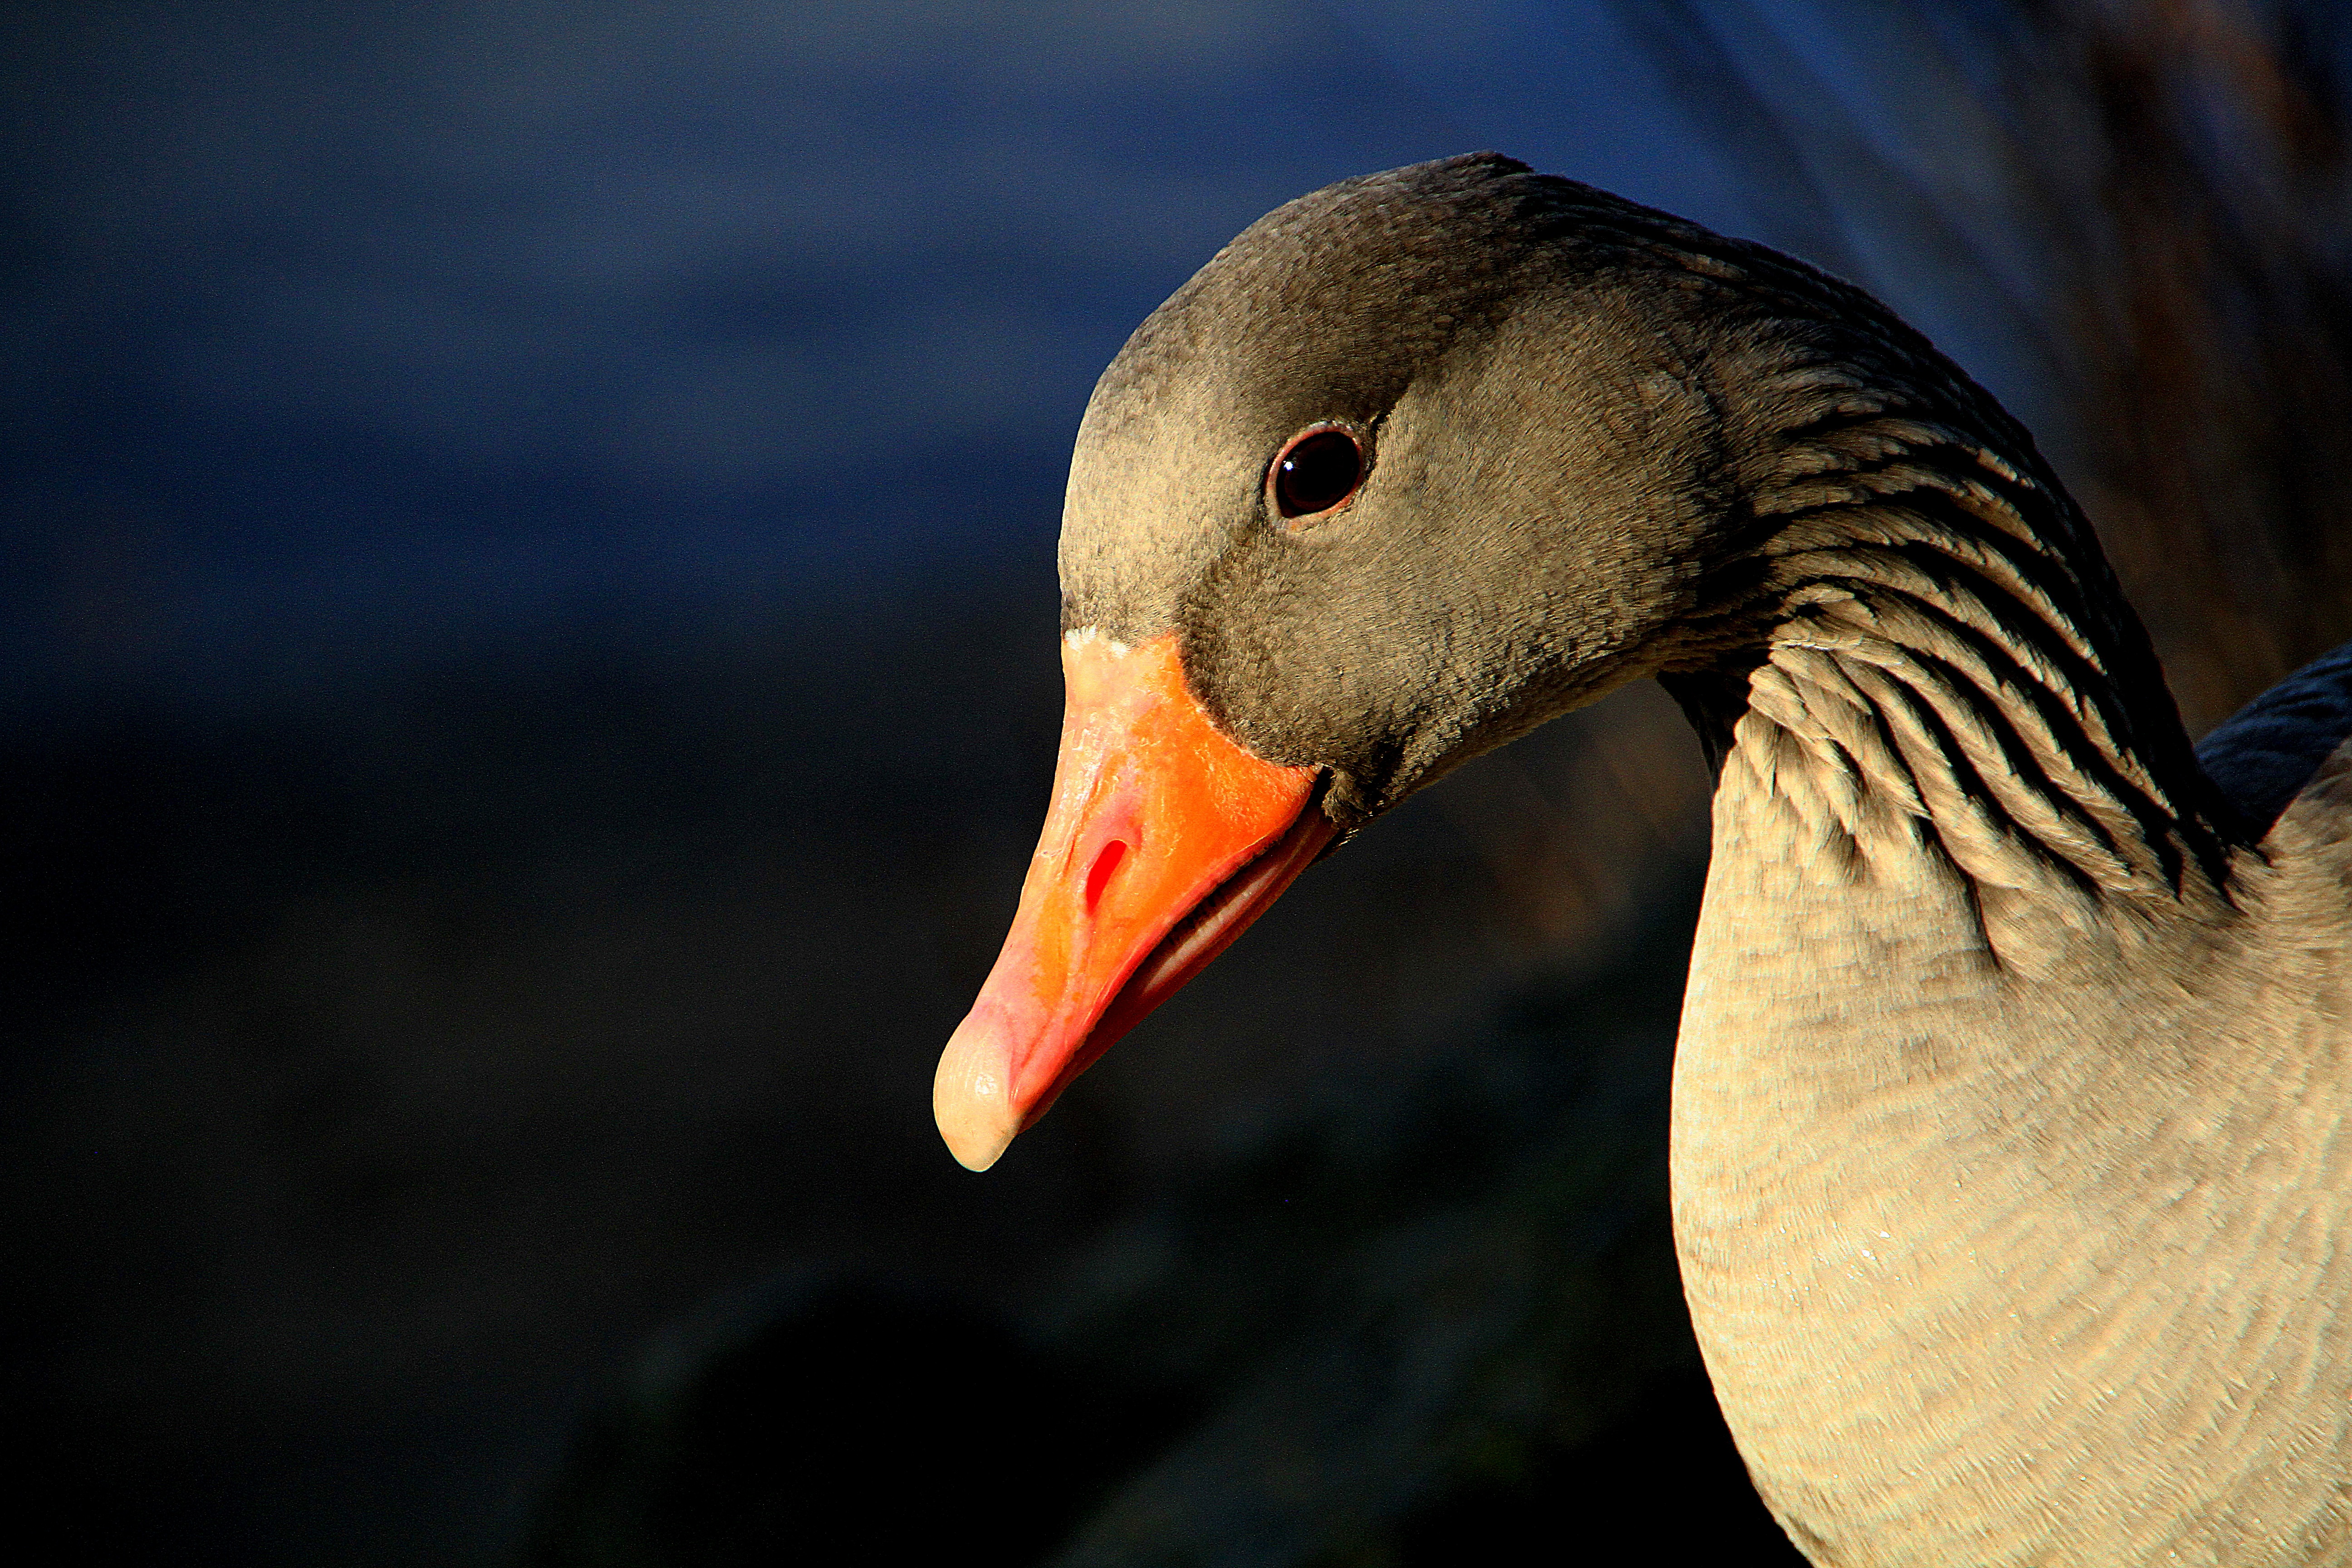
bird, wing, animal, wildlife, beak, fauna, close up, duck, goose, geese, vertebrate, bill, waterfowl, water bird, greylag goose, gander, ducks geese and swans